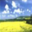
Label: plain